Neviot

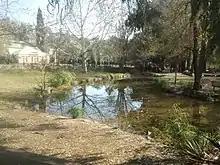
Ein Zahav spring

Neviot was established in 1989 after geologists discovered that the water of Ein Zahav spring near Kiryat Shmona was suitable for drinking. In 2002, Neviot changed its logo and bottle design.